British nuclear tests at Maralinga

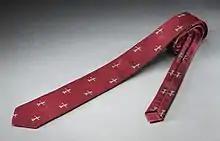
Souvenir necktie for staff of Maralinga

Some 31 Vixen A trials were conducted in the Wewak area at Maralinga between 1959 and 1961 that investigated the effects of an accidental fire on a nuclear weapon, and involved a total of about of natural and depleted uranium, 0.98 kg of plutonium of which 0.58 kg was dispersed, of polonium-210 and of actinium-227. Balloons were used to carry instruments aloft and take samples. There were three types of Vixen A experiments: combustion in a petrol fire; combustion in an electric furnace; and dispersion by detonation of a nuclear bomb's high explosive components. The petrol fire tests were conducted using a chimney tall on a base, and generated temperatures ranging from for uranium and beryllium and for plutonium. The electric furnace tests were only used for tests with uranium, and involved temperatures ranging from .